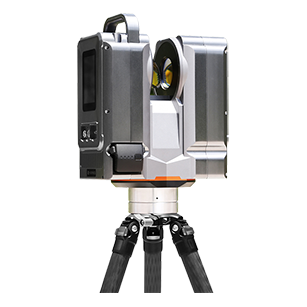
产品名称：架站式三维激光扫描系统-X500
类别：思拓力品牌
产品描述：X500是一款脉冲式静态三维激光扫描仪，它通过发射激光来扫描获取被测物体表面三维坐标和反射光强度，是一种无接触式主动测量系统。用于精密测量和迅速获取复杂环境下海量的几何的三维点云数据。